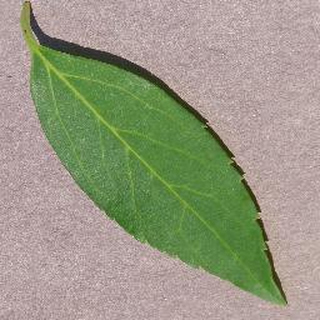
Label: healthy_cherry